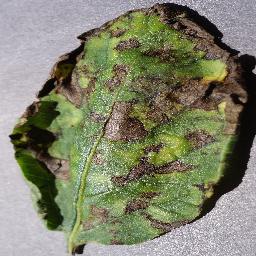
Label: Potato___Early_blight